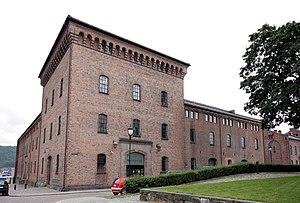
Andreas Friedrich Wilhelm von Hanno, né le 15 décembre 1826 à Hambourg et mort le 12 décembre 1882 à Christiania, est un architecte allemand qui vécut à partir de 1850 en Norvège et y termina sa carrière.